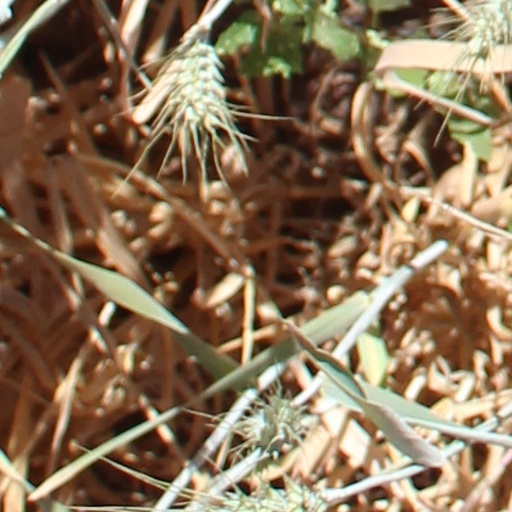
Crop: wheat